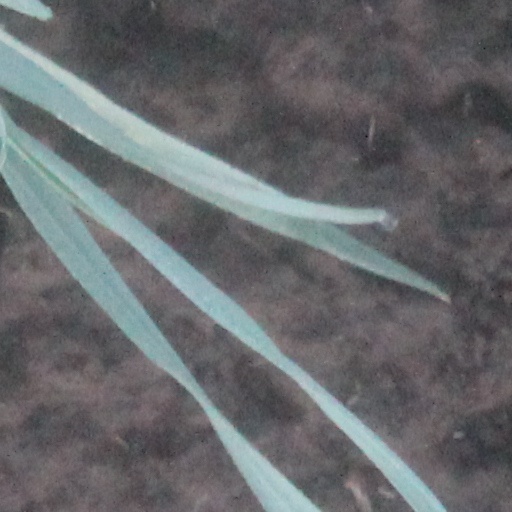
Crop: wheat